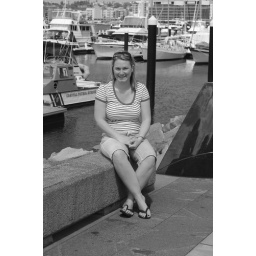
Tory in black and white